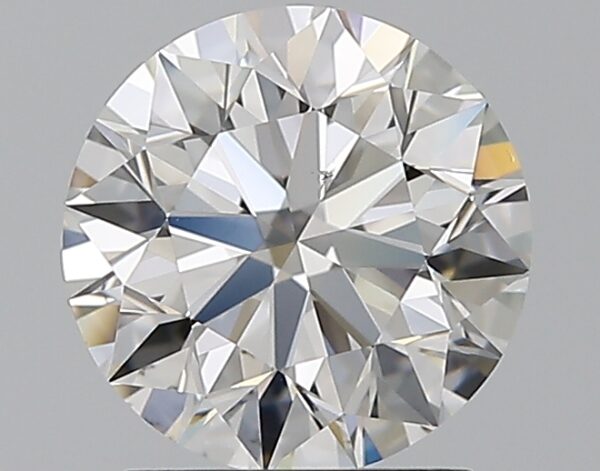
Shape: round
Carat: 1.52
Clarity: VS2
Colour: F
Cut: EX
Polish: EX
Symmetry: EX
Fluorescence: N
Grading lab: GIA
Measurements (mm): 7.29 x 7.33 x 4.58